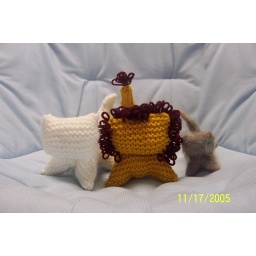
A white cat, the Gryffindor lion and a kitten. Pattern by geobabe on Livejournal.